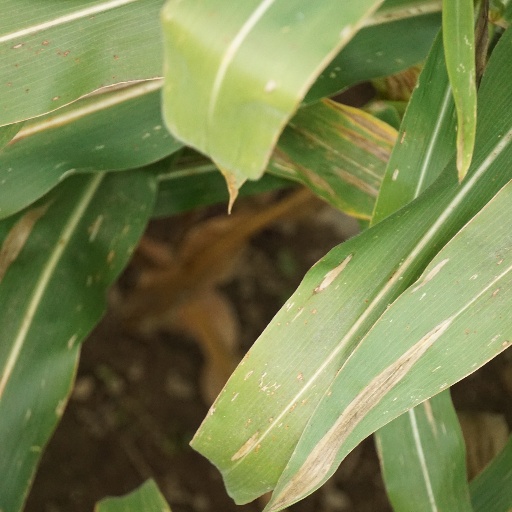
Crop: maize; corn